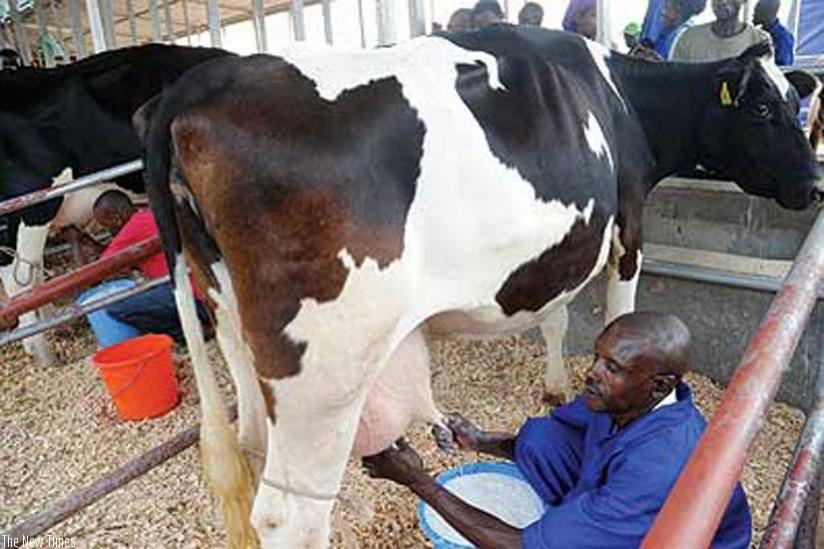
Mkulima mmoja anakamua ngo'mbe kutumia mkono huku anakusanyia maziwa hayo kwenye besheni ya bluu. Mkulima mwenyewe amevalia aproni yenye rangi ya bluu. Kando yake kuna mkulima mwengine pia ambaye anakamua ngo'mbe pia kwa kutumia mikono huku akiusanyia kwenye ndoo ya bluu.